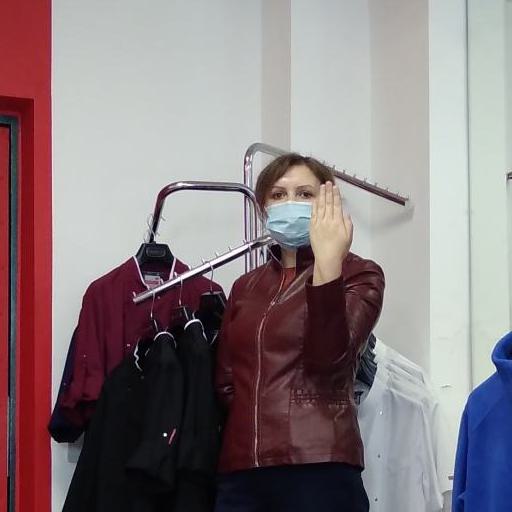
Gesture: stop_inverted